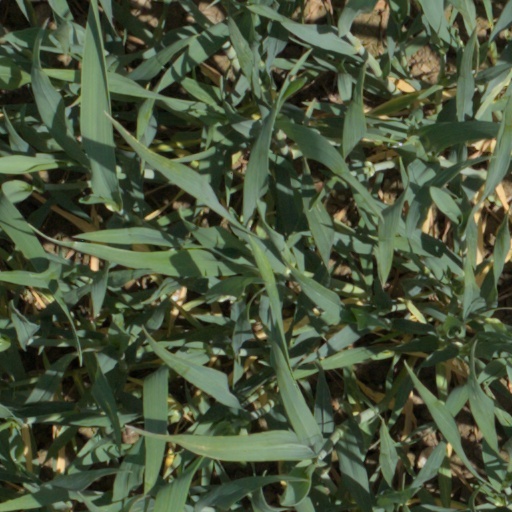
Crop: wheat